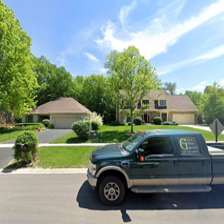
Label: streetView